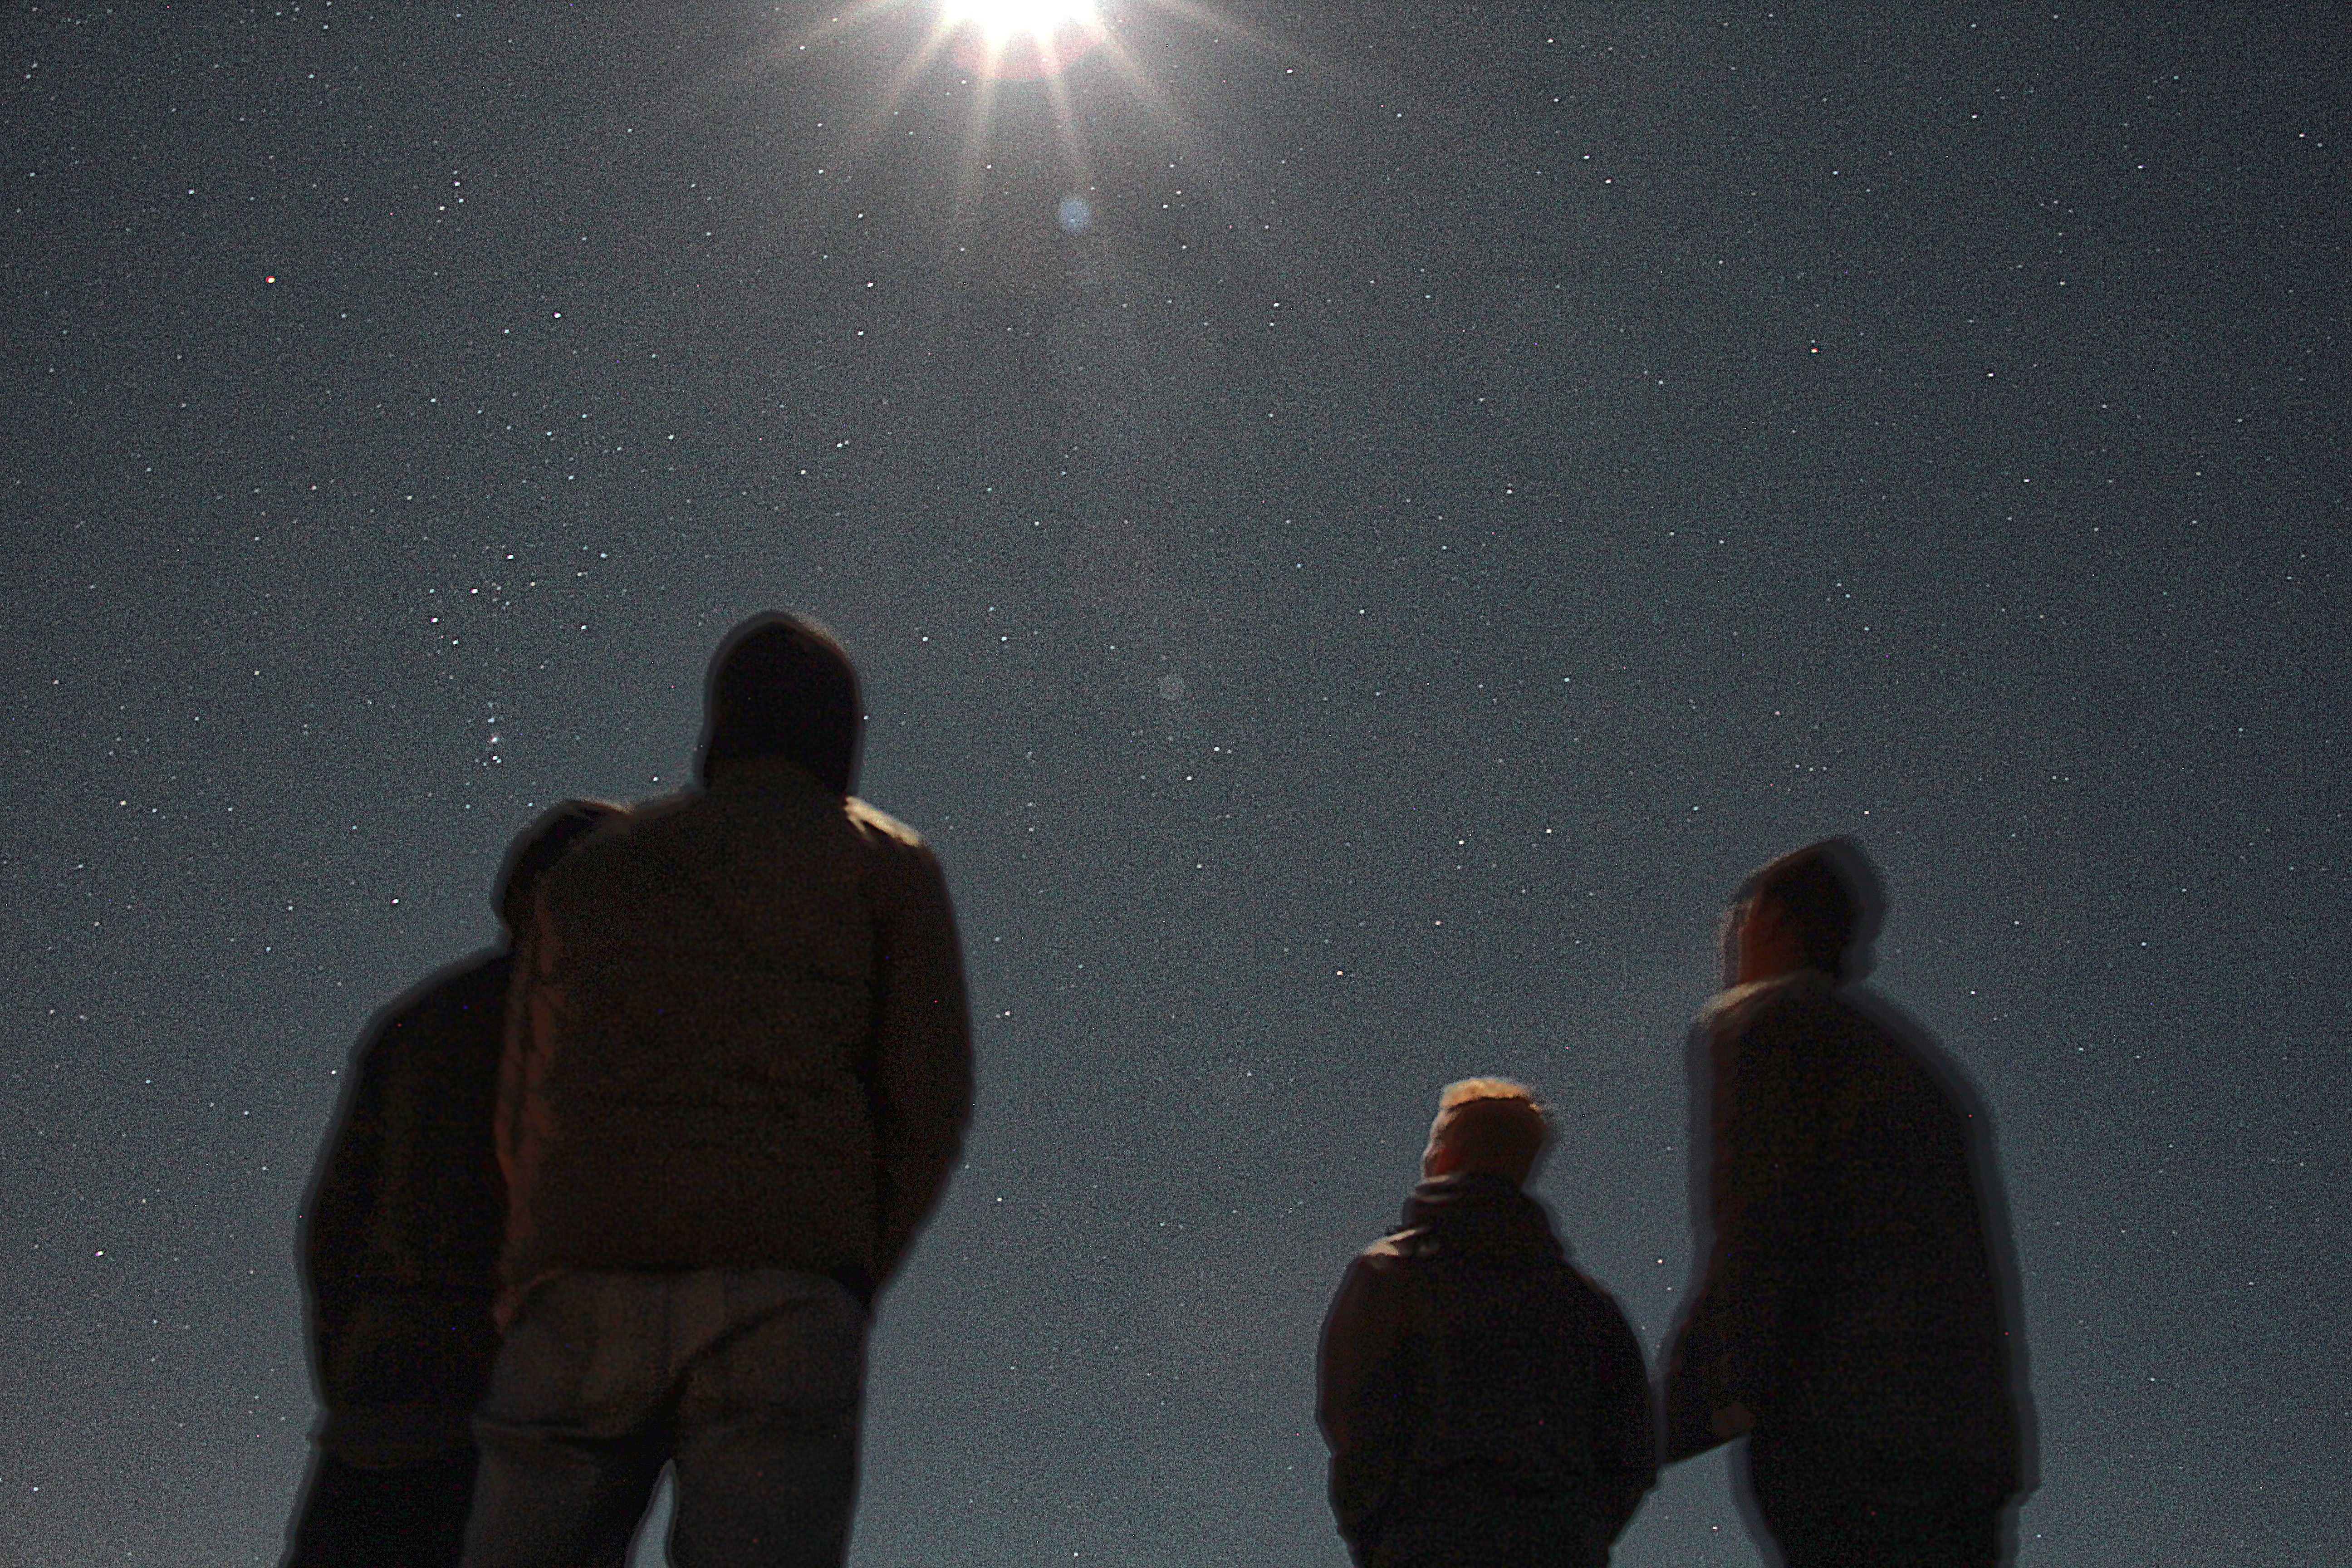
light, night, star, atmosphere, space, darkness, astronomy, screenshot, astronomical object, atmosphere of earth